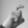
ASL letter: X